Gabriela (1942 film)

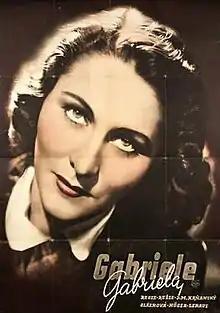

Gabriela is a 1942 Czech drama film directed by Miroslav Josef Krnanský and starring Marie Glázrová, Karel Höger and Vladimír Leraus.